Call Me by Your Name (novel)

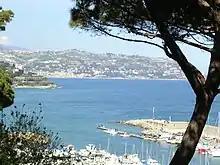
Aciman originally claimed that the novel was set in Bordighera, Liguria, but he later described the setting as an "imaginary" version of Italy that was more "Egypt transposed on to the Italian shore."

The next morning, after some flirtatious interactions, Elio realizes that his attraction to Oliver persists, and that he wishes to continue their relationship.